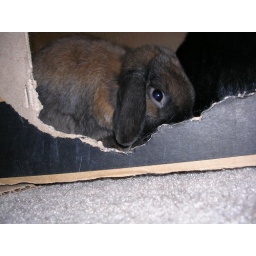
look at the door we made in this box